Acriflavine resistance protein family

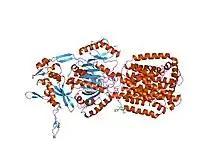
structural basis of multiple binding capacity of the AcrB multidrug efflux pump

In "Escherichia coli", acriflavine resistance genes (acrA and acrB) encode a multi-drug efflux system that is believed to protect the bacterium against hydrophobic inhibitors. The "E. coli" AcrB protein is a transporter that is energized by proton-motive force and that shows the widest substrate specificity among all known multidrug pumps, ranging from most of the currently used antibiotics, disinfectants, dyes, and detergents to simple solvents.